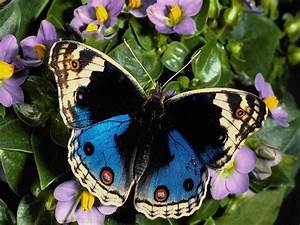
Label: butterfly